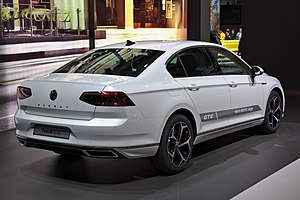
Volkswagen Passat B8 / Udstyr / Førerhjælpesystemer
Volkswagen Passat B8 er en stor mellemklassebil fra Volkswagen, som blev præsenteret for offentligheden på Paris Motor Show 2014 som efterfølger for Passat B7. Bilen kunne bestilles fra den 21. juli samme år, og de første biler blev leveret i november. Passat er for første gang baseret på MQB-platformen ligesom den mindre Golf, hvorved kabinepladsen kunne øges ved cirka samme udvendige længde.